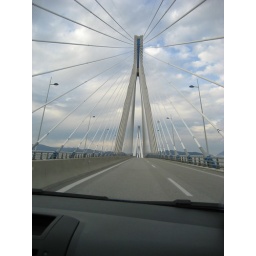
It cost us like 15 euro to cross it - it is the scariest bridge in the world